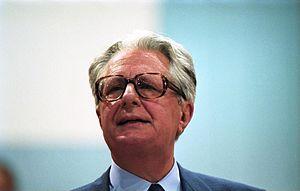
Le Parti social-démocrate d’Allemagne, qui a été fondé en 1875, est le plus vieux parti politique d'Allemagne. C'est le seul des grands partis actuels de la République fédérale d'Allemagne qui existait sous une forme comparable avant la Seconde Guerre mondiale. C'est, avec la CDU, le parti politique allemand ayant le plus d'adhérents avec un total de 500 000. Après la guerre, il a longtemps été le seul parti de gauche de taille notable du pays, jusqu'à la création de Die Linke, plus à gauche.
Le sénat Vogel est le gouvernement de la ville-Land de Berlin-Ouest entre le 23 janvier et le 11 juin 1981, durant la huitième législature de la Chambre des députés.
Hans-Jochen Vogel, né le 3 février 1926 à Göttingen et mort le 26 juillet 2020 à Munich, est un homme politique allemand, membre du Parti social-démocrate d'Allemagne.